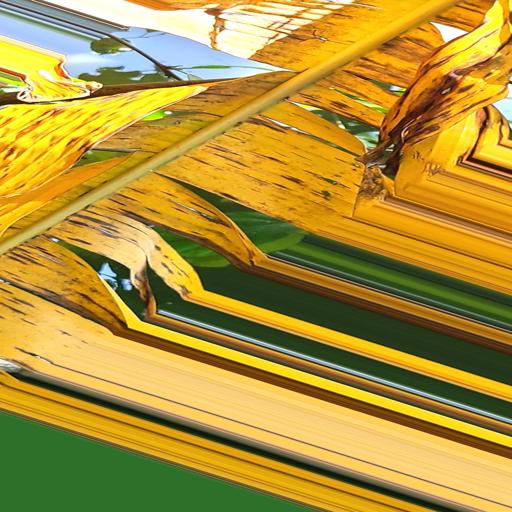
Label: panama_disease